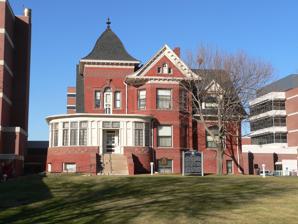
Building: William Jennings Bryan House (Lincoln, Nebraska)
Country: United States of America
Year built: 1903
Historic house in Nebraska, United States This article is about Bryan's house in Nebraska. For his house in Miami, Florida, see William Jennings Bryan House (Miami, Florida) . United States historic place William Jennings Bryan House U.S. National Register of Historic Places U.S. National Historic Landmark Fairview, seen from the south.  The buildings on either side are part of Bryan Medical Center. Show map of Nebraska Show map of the United States Location 4900 Sumner St., Lincoln, Nebraska Coordinates 40°47′44.9″N 96°39′5.9″W / 40.795806°N 96.651639°W / 40.795806; -96.651639 Area less than one acre Built 1902–1903 Architect Artemus A. Roberts Architectural style Classical Revival, Queen Anne NRHP reference No. 66000947 Significant dates Added to NRHP October 15, 1966 Designated NHL November 6, 1963 The William Jennings Bryan House , also known as Fairview, is a historic house museum on Sumner Street in Lincoln, Nebraska , United States . Built in 1902–1903, it is noteworthy as the home of politician William Jennings Bryan (1860–1925), and was declared a National Historic Landmark in 1963. It is located on the Bryan Health hospital campus, and houses museum displays related to Bryan on the ground floor and the William Jennings Bryan Institute on the upper floors. Description and history The William Jennings Bryan House is located near the southeast corner of the Bryan Health campus, on the north side of Sumner Street opposite South 50th Street.  The house is a brick building, 1 + 1 ⁄ 2 stories in height, with a combination of Classical Revival and Queen Anne Victorian styling.  It has the varied rooflines typical of the latter style, including a two-story square turret at the right front corner, topped by a slightly bellcast pyramidal roof with flared edges.  Window sizes and shapes are also varied, with a small Palladian window in one gable section, and a larger one on the second level of the tower. Fairview, Lincoln, NE c. 1910 The house was built in 1902 to a design by Artemus A. Roberts, and is a high-quality example of what was at the time a popular style in Lincoln.  It was built for William Jennings Bryan, a Democratic Party politician then at the height of his influence.  He was three times an unsuccessful candidate for President of the United States (in 1896, 1900, and 1908), and gave the influential Cross of Gold speech to the 1896 Democratic Party Convention . The house served Bryan as both a private and public space.  He hosted numerous gatherings, including political rallies and other public events, and also hosted prominent political figures of the day.  In 1921, Bryan donated the house and 10 acres (4.0 ha) of land to the Nebraska Methodist Conference for use as a hospital.  The hospital, now Bryan Health , has grown to surround the house on two sides, obscuring the "fair view" for which Bryan named the property.  The hospital at first used the house as a dormitory for nurses in training.  Although the building remains in the hospital's ownership, it was restored in 1961 to the period of Bryan's occupancy, and opened as a museum operated by the state historical society and the local Junior League . The home was restored in 1994. The upper two floors house the Wm. Jennings Bryan Institute, which consists of three centers: the Center for Bioethics, the Center for Advancing Nursing Practice and the Center for Quality. See also List of National Historic Landmarks in Nebraska National Register of Historic Places listings in Lancaster County, Nebraska References